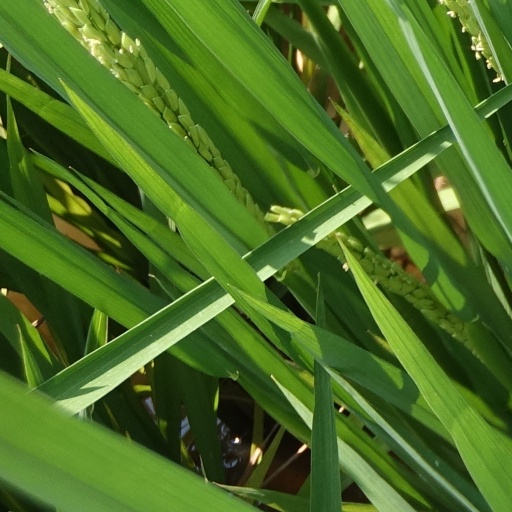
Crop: rice